Carinophloeus

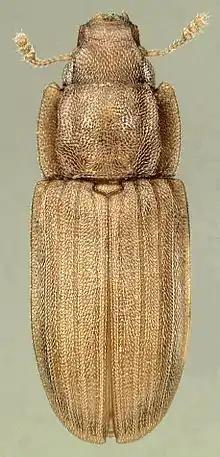
Dorsal habitus montage photograph of "Carinophloeus raffrayi".

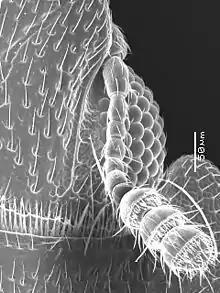
SEM photo of antennal groove of "Carinophloeus raffrayi"

The genus is known to occur in Africa and Asia. The immature stages and habits are completely unknown. The adults occasionally are attracted to light.